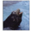
Label: seal